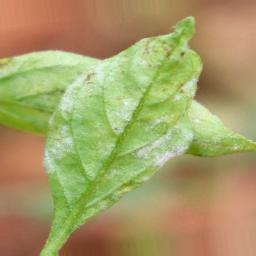
Label: powdery mildew